Bagdad Theatre

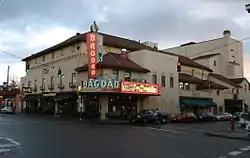
View from across Hawthorne Boulevard

The Bagdad Theatre is a movie theater in the Hawthorne District of Portland, Oregon, United States. It originally opened in 1927 and was the site of the gala premiere of "One Flew Over the Cuckoo's Nest" in 1975, and of "My Own Private Idaho" in 1991.